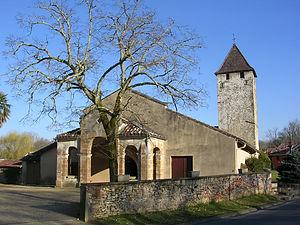
Saint-Cricq-Villeneuve, église Saint-Cyr
L'église Saint-Cyr se situe sur la commune de Saint-Cricq-Villeneuve, dans le département français des Landes.
Saint-Cricq-Villeneuve est une commune du Sud-Ouest de la France, située dans le département des Landes.
Le département français des Landes compte 438 églises pour un total de 331 communes, soit une moyenne de 1,32 église par commune. La commune de Parleboscq, née de la réunion de sept paroisses, compte à elle seule sept églises.